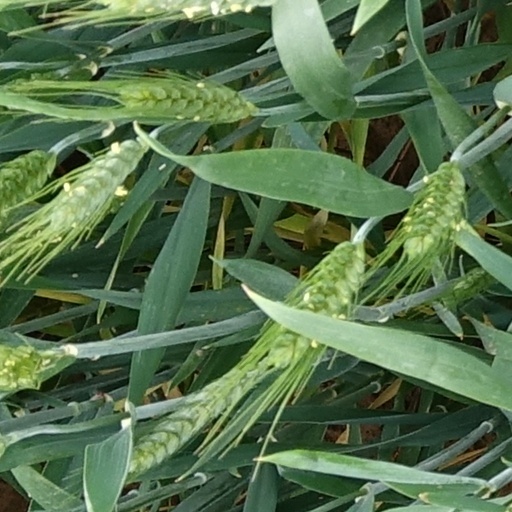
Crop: wheat